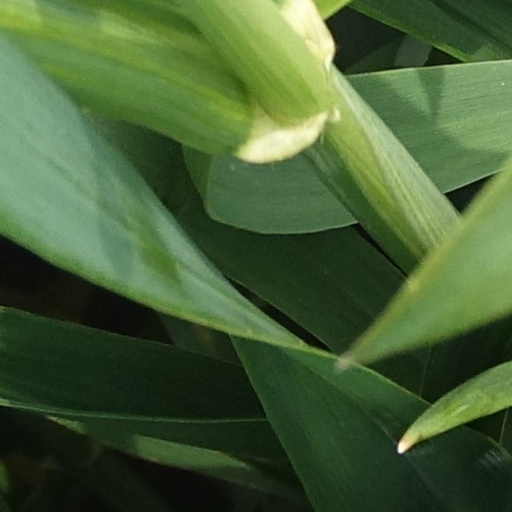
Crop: wheat